Methodism

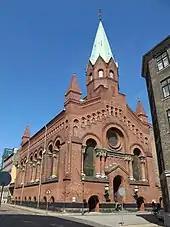
Jerusalem's Church, Copenhagen, the main Methodist church in Denmark

As John Wesley advocated outdoor evangelism, revival services are a traditional worship practice of Methodism that are often held in churches, as well as at camp meetings, brush arbor revivals, and tent revivals.